Mutt Gee

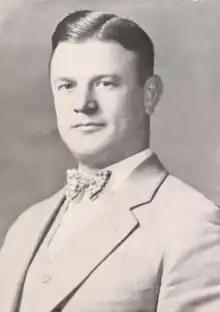
Gee in 1928

James Gilliam "Mutt" Gee (August 20, 1896 – October 29, 1982) was an American college football player and coach and college administrator. Gee played college football at Clemson University as a center and was selected All-Southern in 1917. He also lettered in baseball at Clemson. Gee and Josh Cody were instrumental in building the Fike Recreation Center. Gee was inducted into the Clemson Athletics Hall of Fame in 1975.